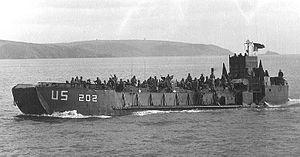
Un Landing Craft Tank est une barge de débarquement destinée à l'assaut amphibie et au transport de chars de combat sur des têtes de pont.
Les Hobart's Funnies étaient un petit groupe de chars de combat spécialement modifiés par la 79ᵉ division blindée britannique et des spécialistes des Royal Engineers lors de la Seconde Guerre mondiale. Ils doivent leur nom au major-général Percy Hobart, ingénieur militaire et commandant de la 79ᵉ division et à leur « drôle » d'aspect.